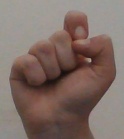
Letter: fa